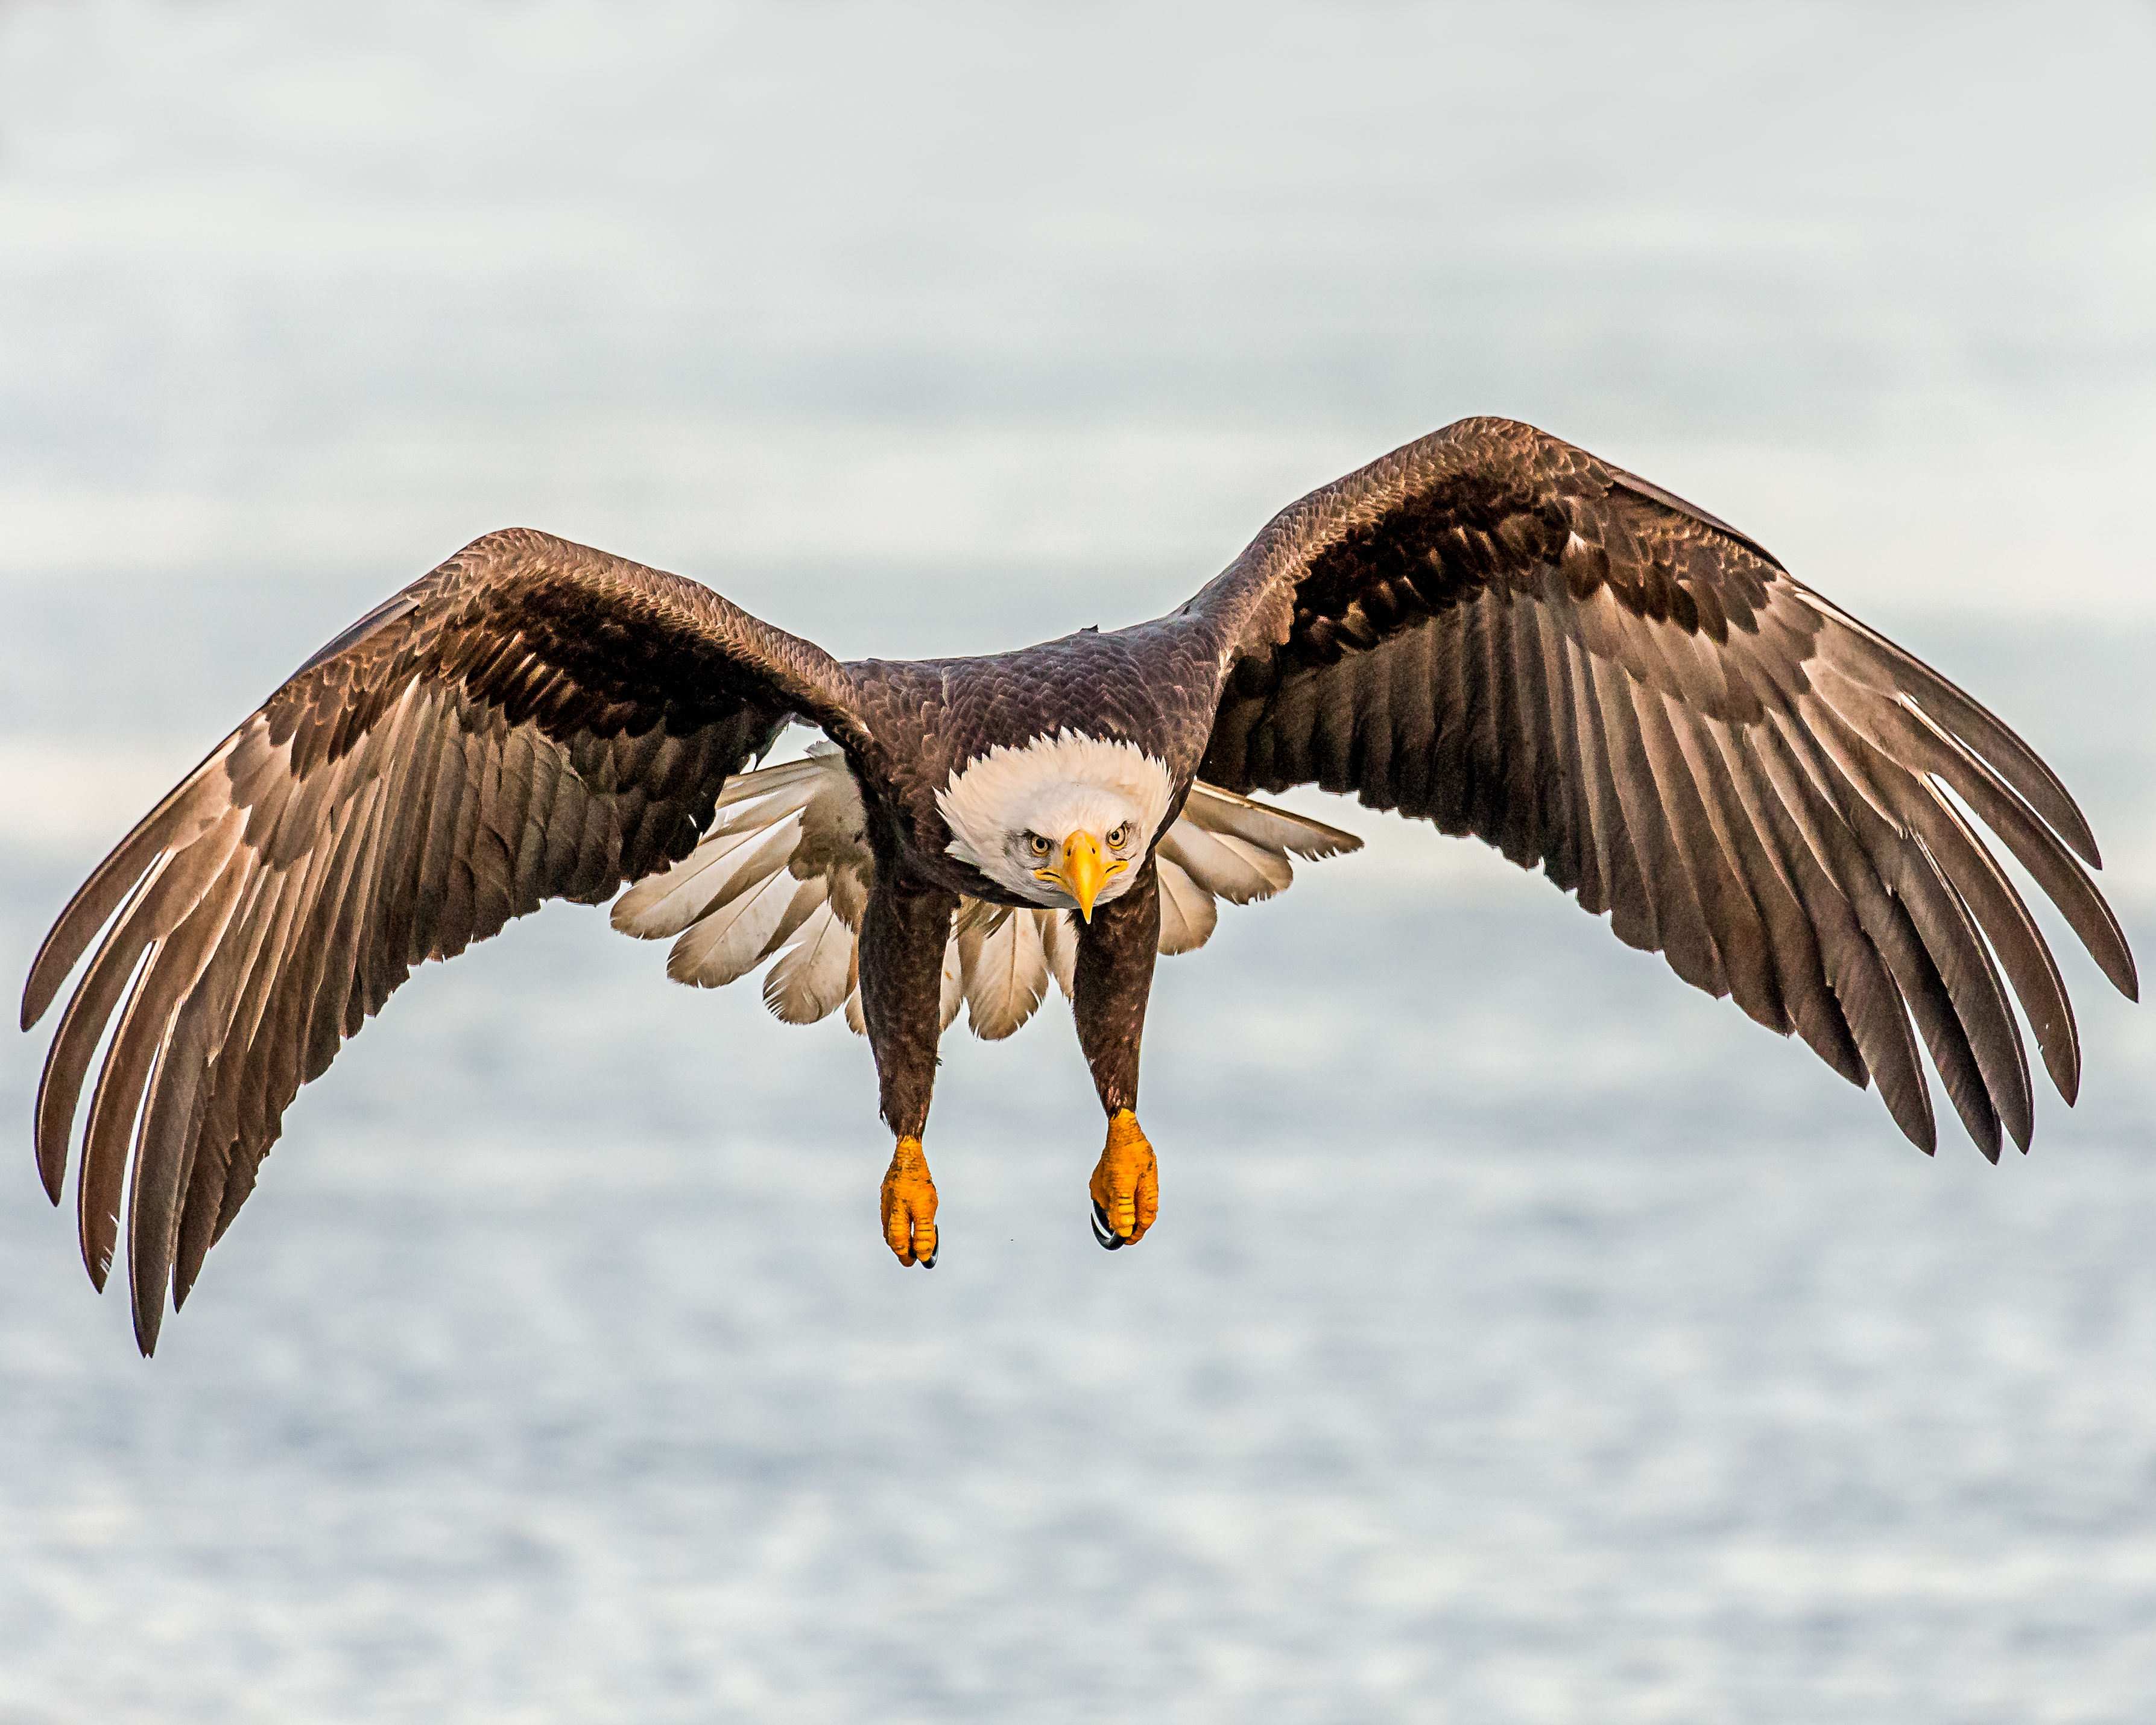
bird, wing, explore, wildlife, beak, flight, eagle, fauna, bird of prey, bald eagle, vertebrate, explored, alaska, landing, buzzard, inflight, bif, kachemakbay, andymorffew, morffew, naturethroughthelens, baldeagle, accipitriformes